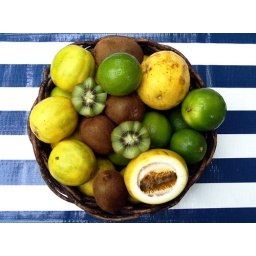
street market in general glicerio street - laranjeiras - rio de janeiro